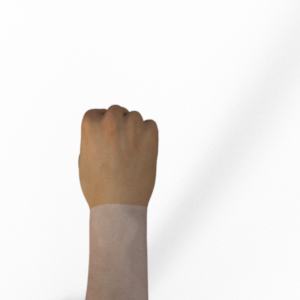
Label: rock